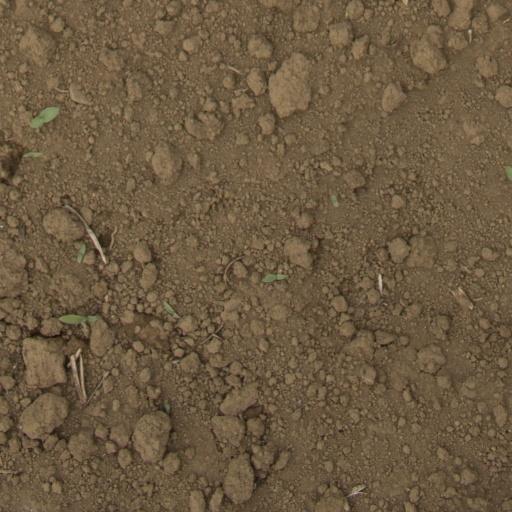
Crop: Jerusalem artichoke